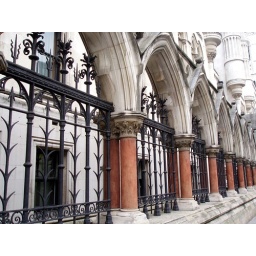
This wall of arches stands along the street in front of London's Royal Courts of Justice.